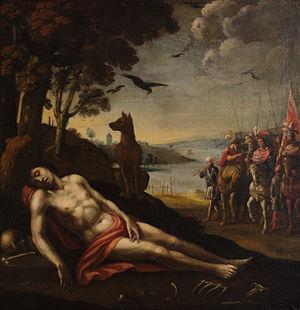
Saint-Vincent meurt de ses blessures, Guillaume Perrier. Huile sur toile, cathédrale Saint-Vincent à Mâcon. Déposé au musée des Ursulines de Mâcon en 1886. Inv A.126. Restauré par Aldo Paucelle en 2014 avec l'aide financière des amis du musée de Mâcon
La cathédrale Saint-Vincent de Mâcon, aujourd'hui appelée par rétronymie Vieux Saint-Vincent, est la cathédrale primitive de Mâcon, dédiée à Vincent de Saragosse.
Le musée des Ursulines est un musée d'art et d'archéologie situé dans l'ancien couvent des Ursulines à Mâcon depuis 1968. Rénové en 1992, il est labellisé musée de France, au sens de la loi nᵒ 2002-5 du 4 janvier 2002.
Vincent de Saragosse est un diacre espagnol, mort martyr à Valence lors de la persécution de Dioclétien. Reconnu saint, il est fêté le 22 janvier.